Ajith C. S. Perera

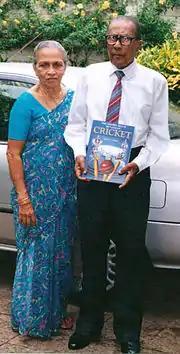
Perera's parents in 1999

Born to Instructor Commodore M. G. S. Perera (1 June 1917 – 10 August 1999), Founder and the First Commandant Naval & Maritime Academy Trincomalee, the First and Foremost Director of Naval Training, Royal Ceylon Navy, and former Senior Staff Captain / Nautical Instructor (Training of Deck Officer Cadets) Ceylon Shipping Corporation (1977–1983) and Maureen Johanna Perera (19 February 1924 - 22 October 2019), he has one sister, Deepthi C. J. Guneratne BSc (Botany), MSc (Soil Chemistry).